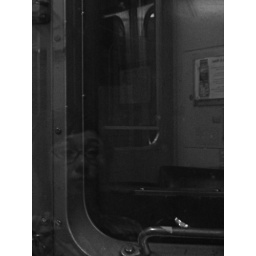
ghosty face in the window